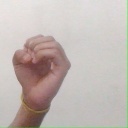
अक्षर: ऊ